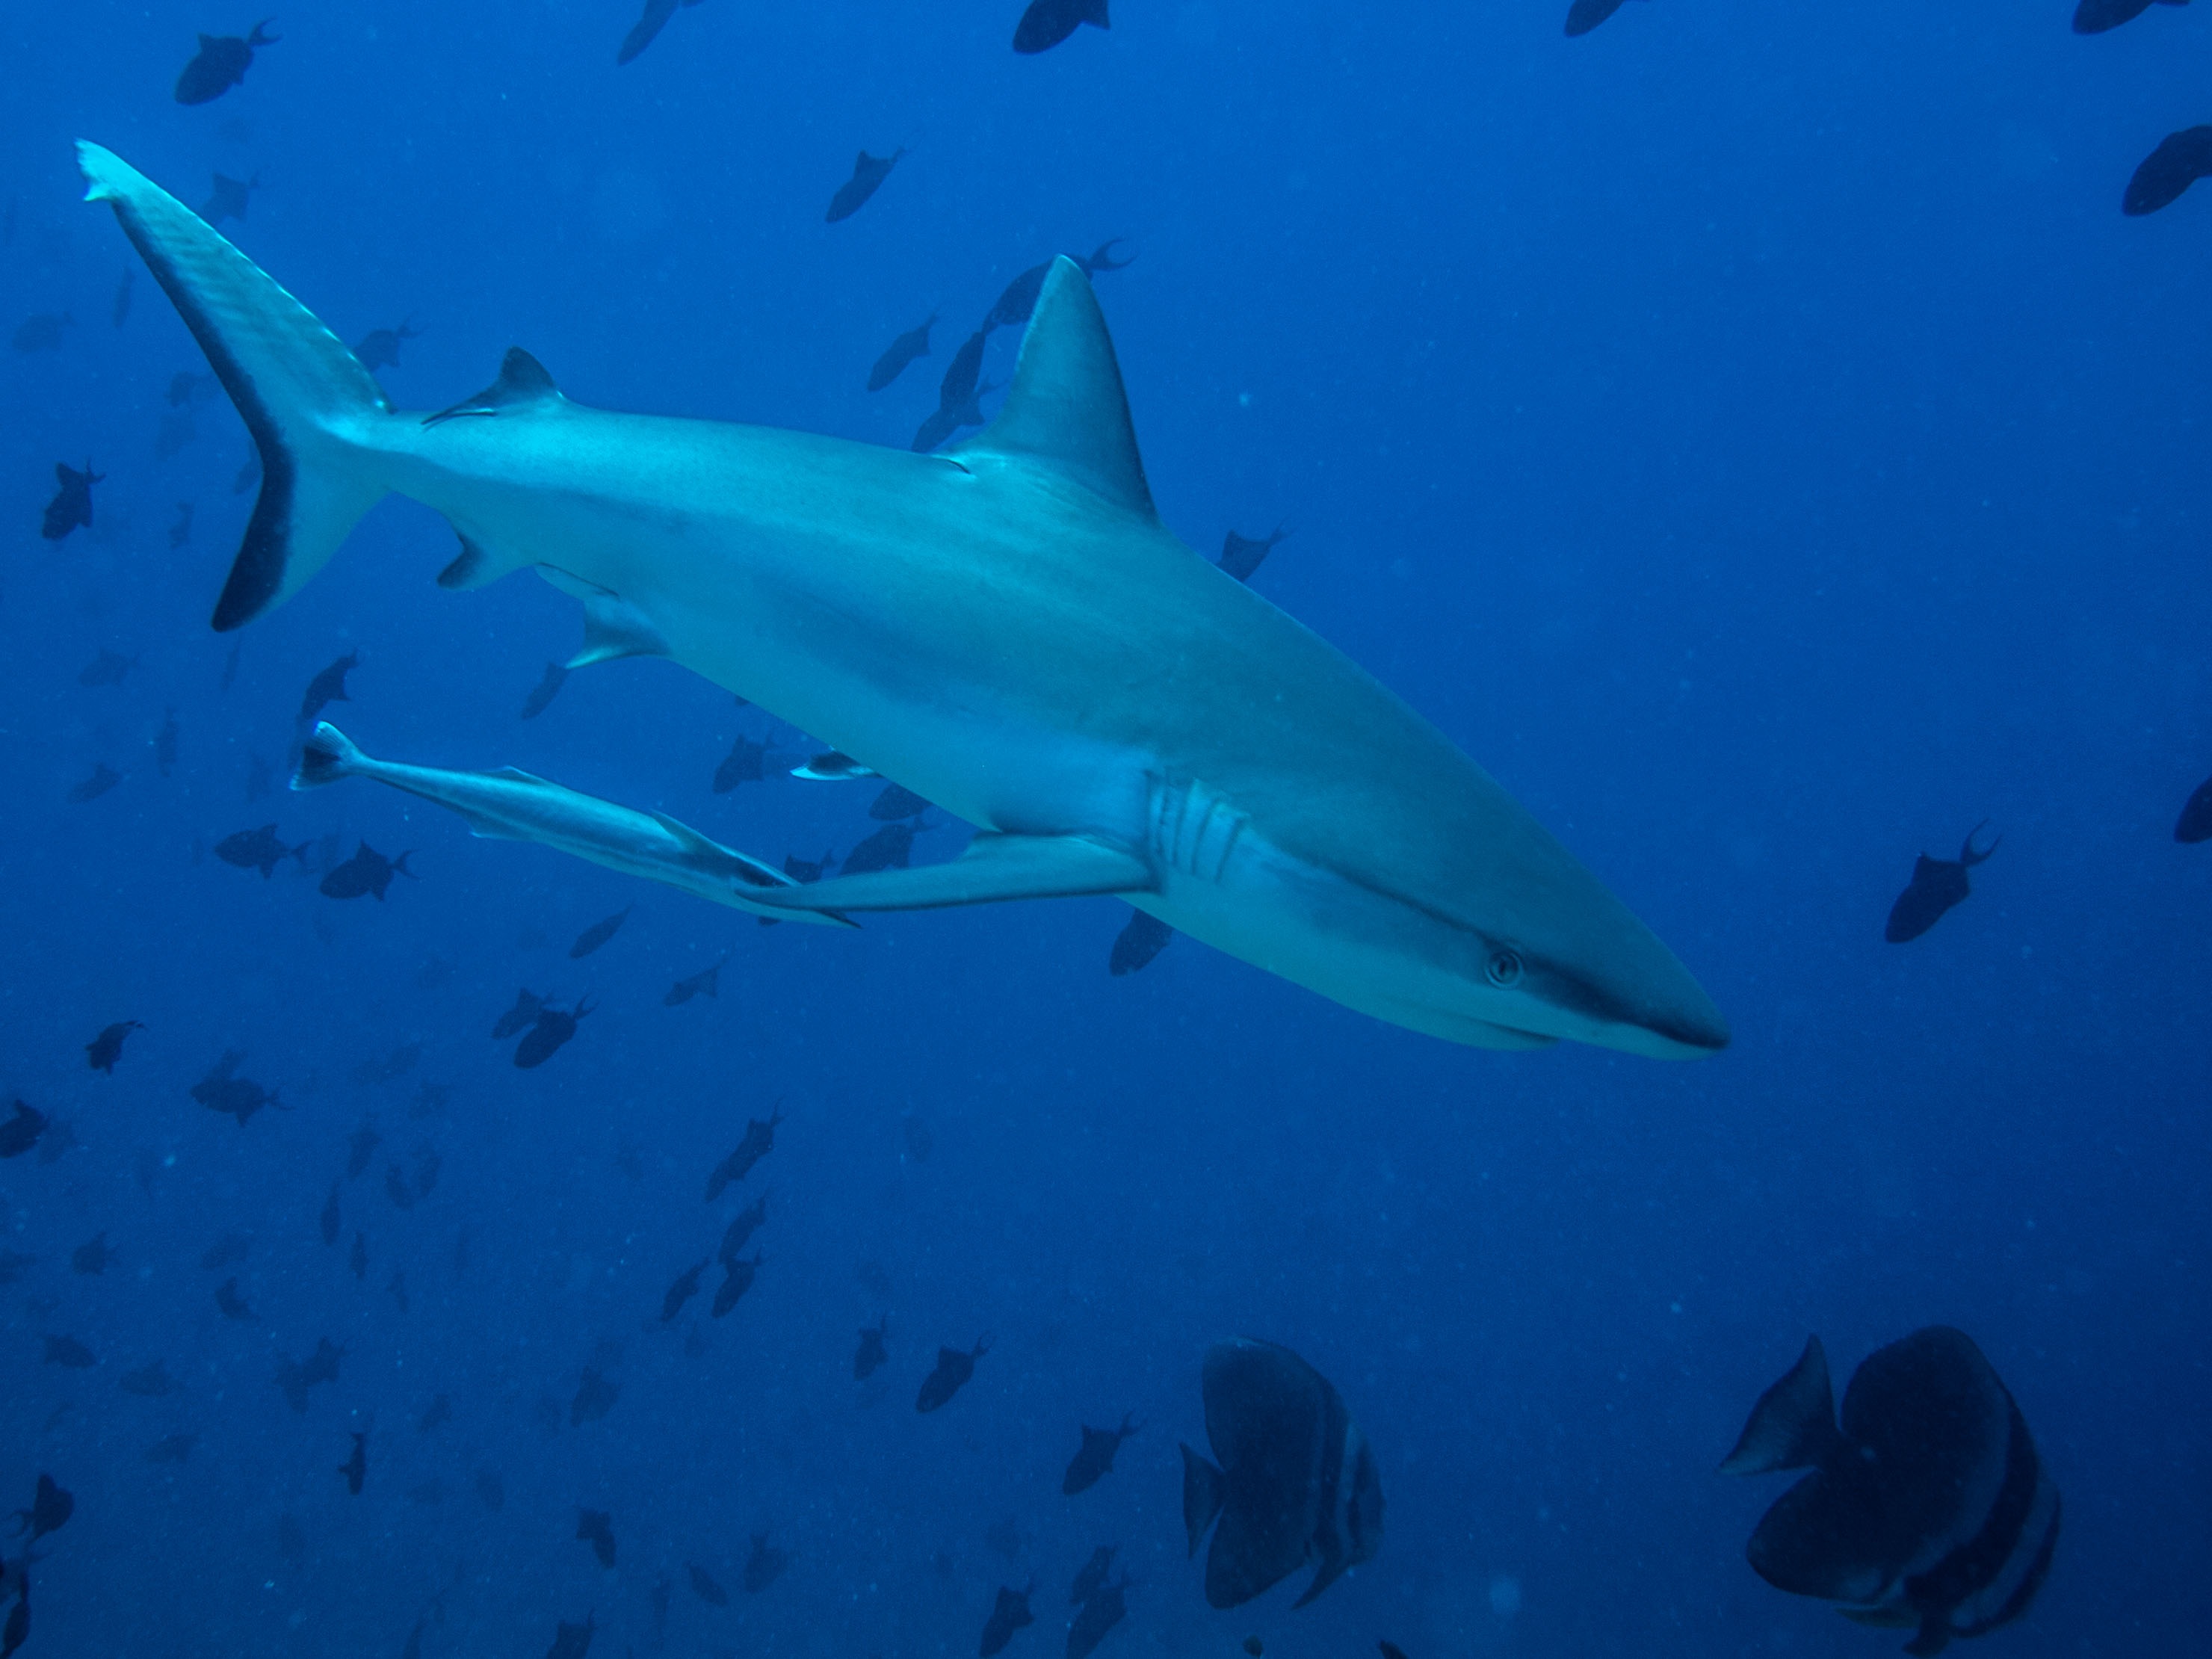
sea, ocean, diving, underwater, biology, blue, fish, shark, vertebrate, hai, marine biology, requiem shark, carcharhiniformes, tiger shark, cartilaginous fish, great white shark